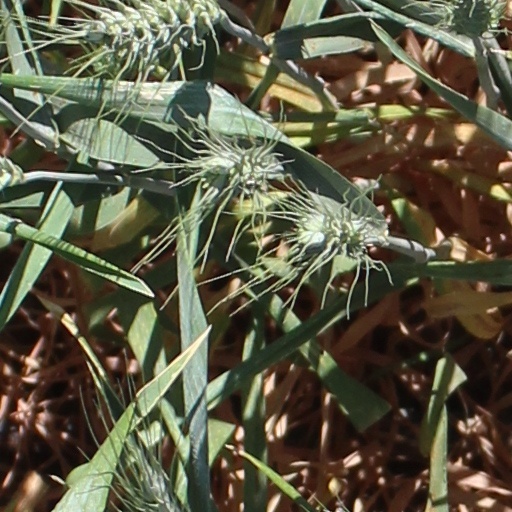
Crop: wheat